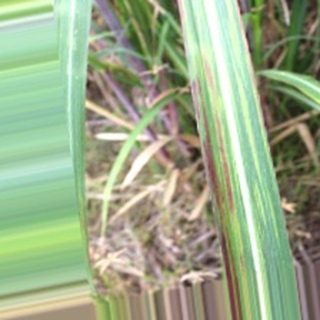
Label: sugarcane_bacterial_blight